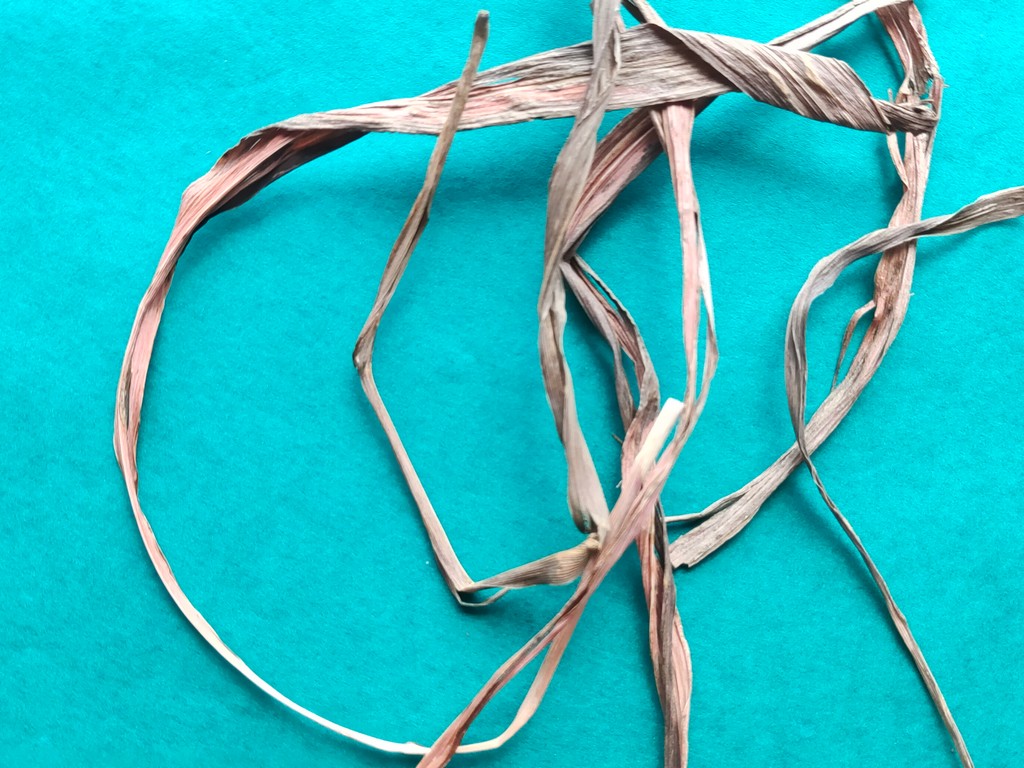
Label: Dried